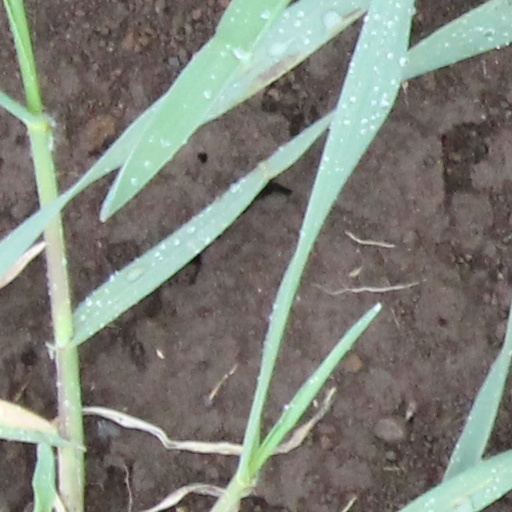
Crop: wheat